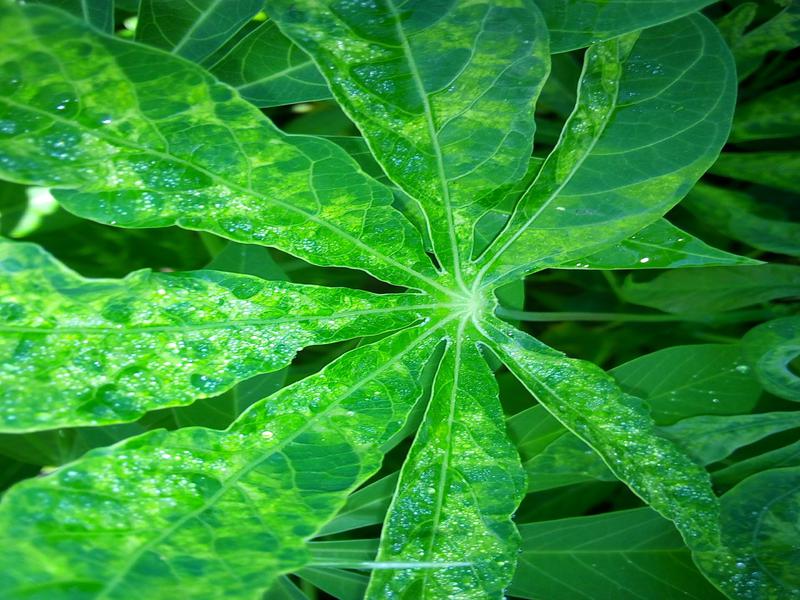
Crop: cassava
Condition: mosaic_disease